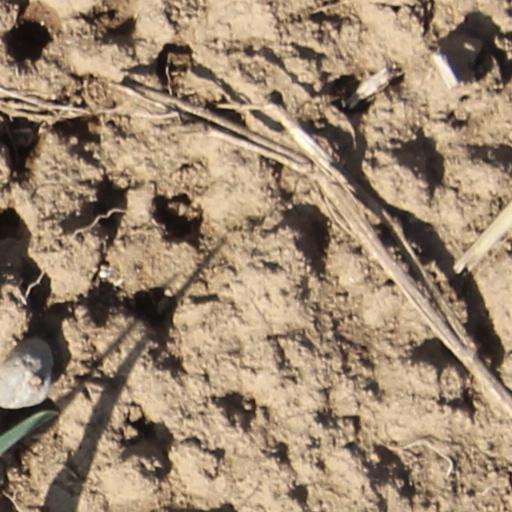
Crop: wheat